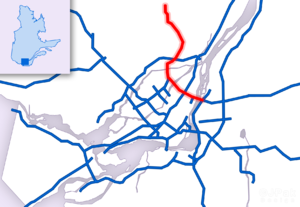
Parcours de l'autoroute 25
L'autoroute 25, aussi connue sous le nom de Autoroute Louis-Hippolyte-La Fontaine est une autoroute interurbaine québécoise desservant les régions de Montréal, Laval et Lanaudière. Elle relie Longueuil sur la rive-sud du fleuve Saint-Laurent à Saint-Esprit dans Lanaudière, à 50 kilomètres au nord-ouest. Elle est le principal lien routier de l'est de Montréal et la seule autoroute reliant directement la Rive-Sud à la Rive-Nord de Montréal.